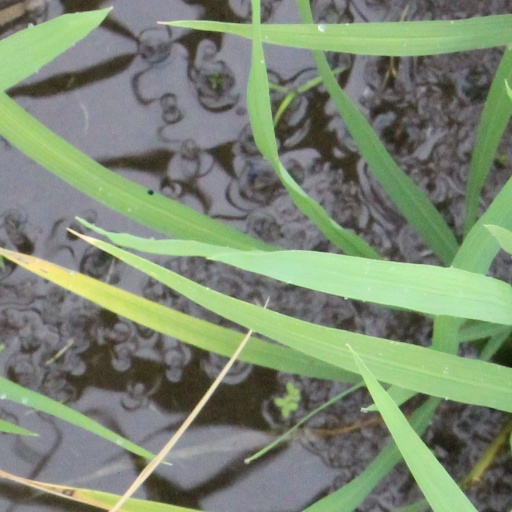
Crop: rice